Mary Ann Sorden Stuart

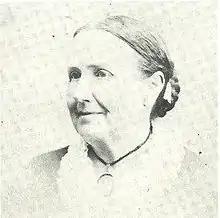
Image of Mary Ann Sorden Stuart from

Mary Ann Sorden Stuart (February 12, 1828 – April 19, 1893) was an American suffragist who served as a representative of the women's suffrage movement from Delaware and attended the National Woman Suffrage Association conventions in Washington, DC.